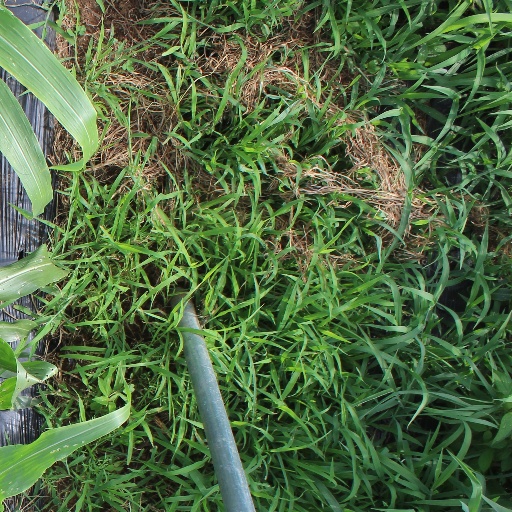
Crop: sorghum